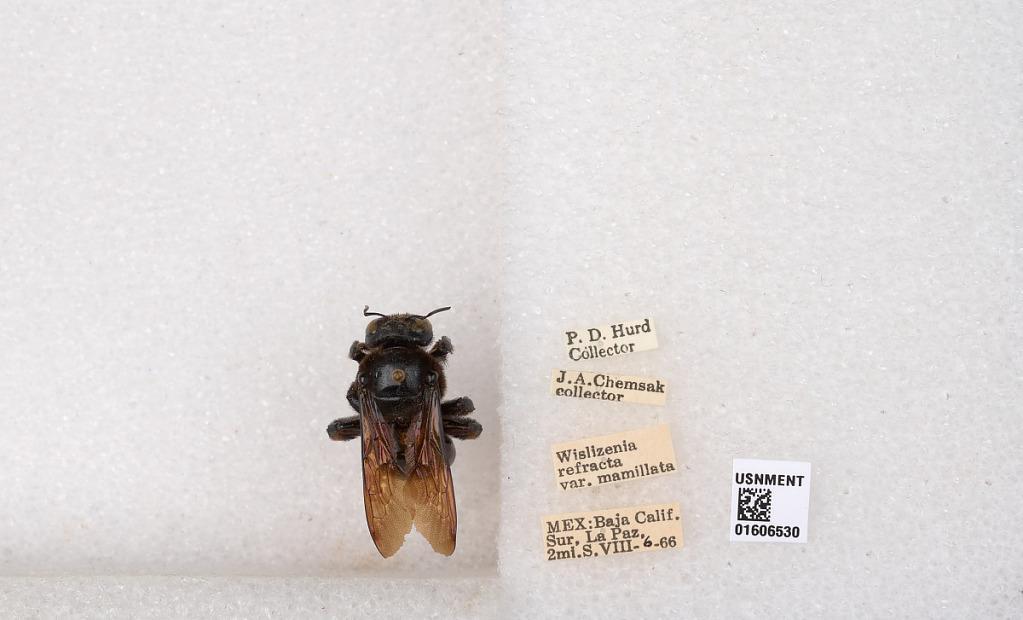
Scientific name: Xylocopa (Xylocopoides) californica arizonensis Cresson
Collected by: P. Hurd & J. Chemsak
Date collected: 1966-8-6
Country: Mexico
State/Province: Baja California Sur
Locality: La Paz, 2 mi. S